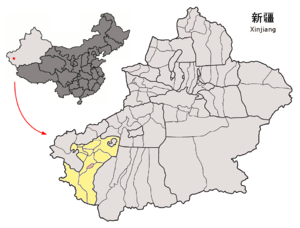
Le xian de Poskam est un district administratif de la région autonome du Xinjiang en Chine. Il est placé sous la juridiction de la préfecture de Kachgar.